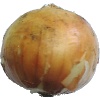
Label: white_onion